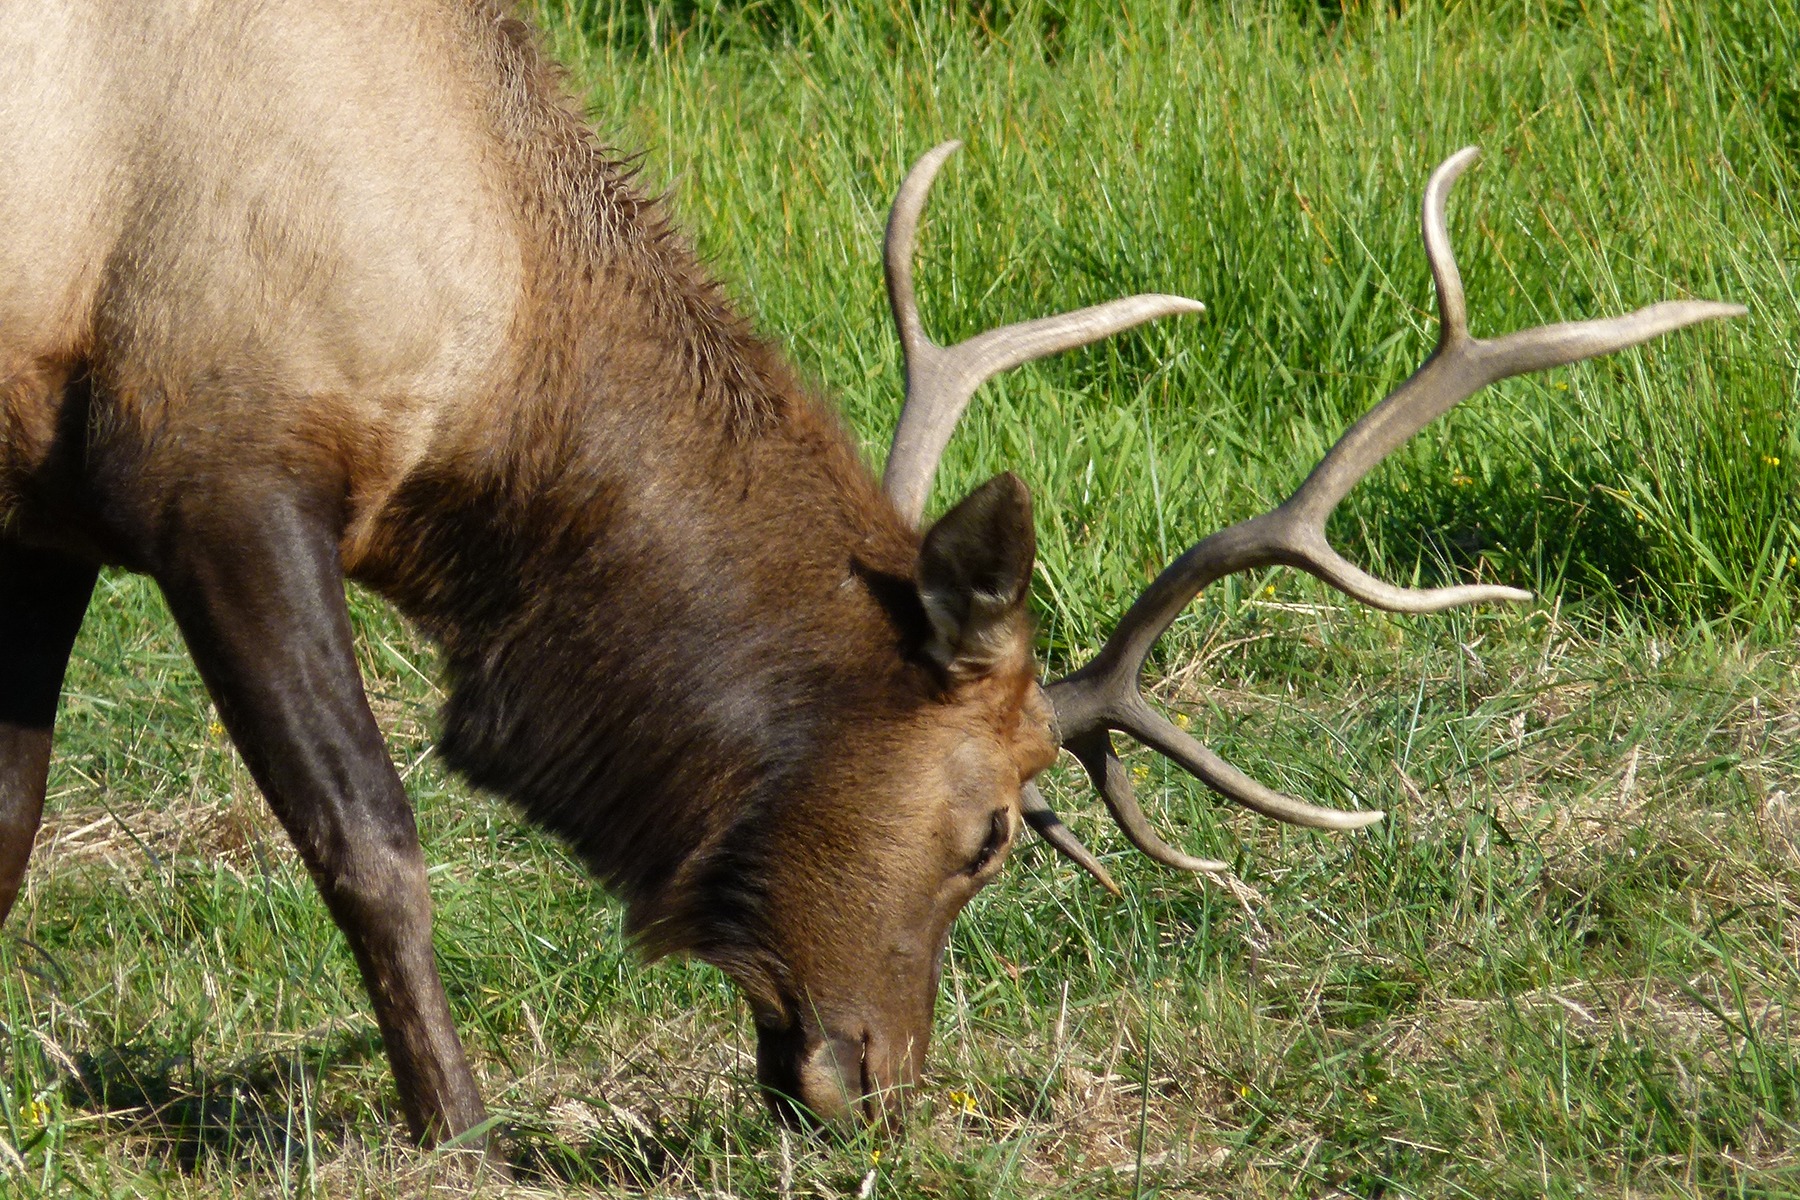
nature, animal, wildlife, deer, horn, grazing, mammal, fauna, elk, white tailed deer, cattle like mammal